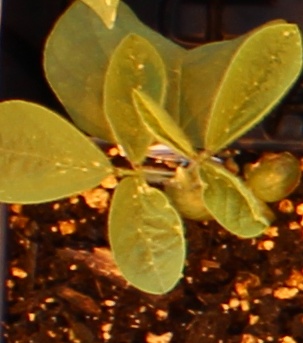
Label: Soybean